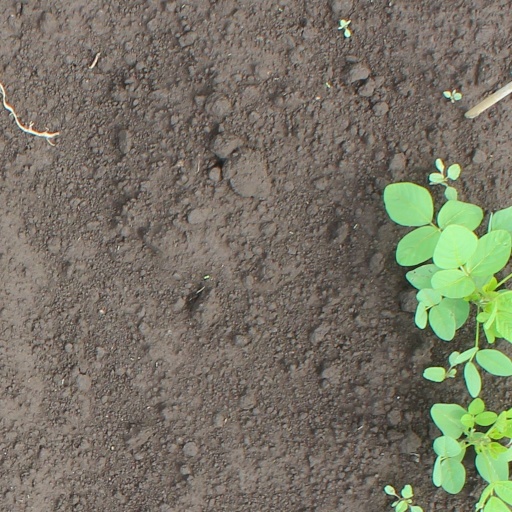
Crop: soybean